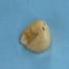
Maize quality: Bad